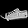
Label: Sneaker